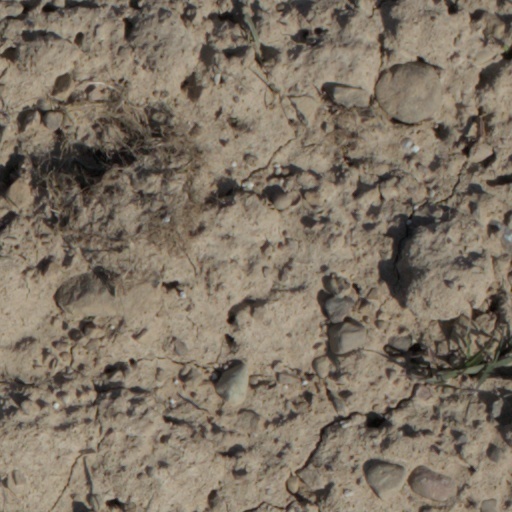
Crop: wheat